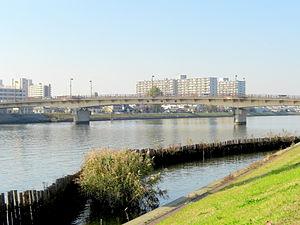
La rivière Naka est un cours d'eau du Japon de 81 km, qui naît d'une diffluence du fleuve Tone au niveau de la ville de Hanyū (préfecture de Saitama) et se jette dans l’Ara-kawa pratiquement à l’embouchure de la baie de Tokyo dans le quartier Edogawa.